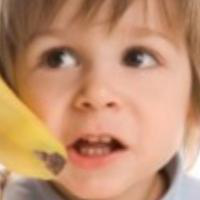
Age group: age 01-10